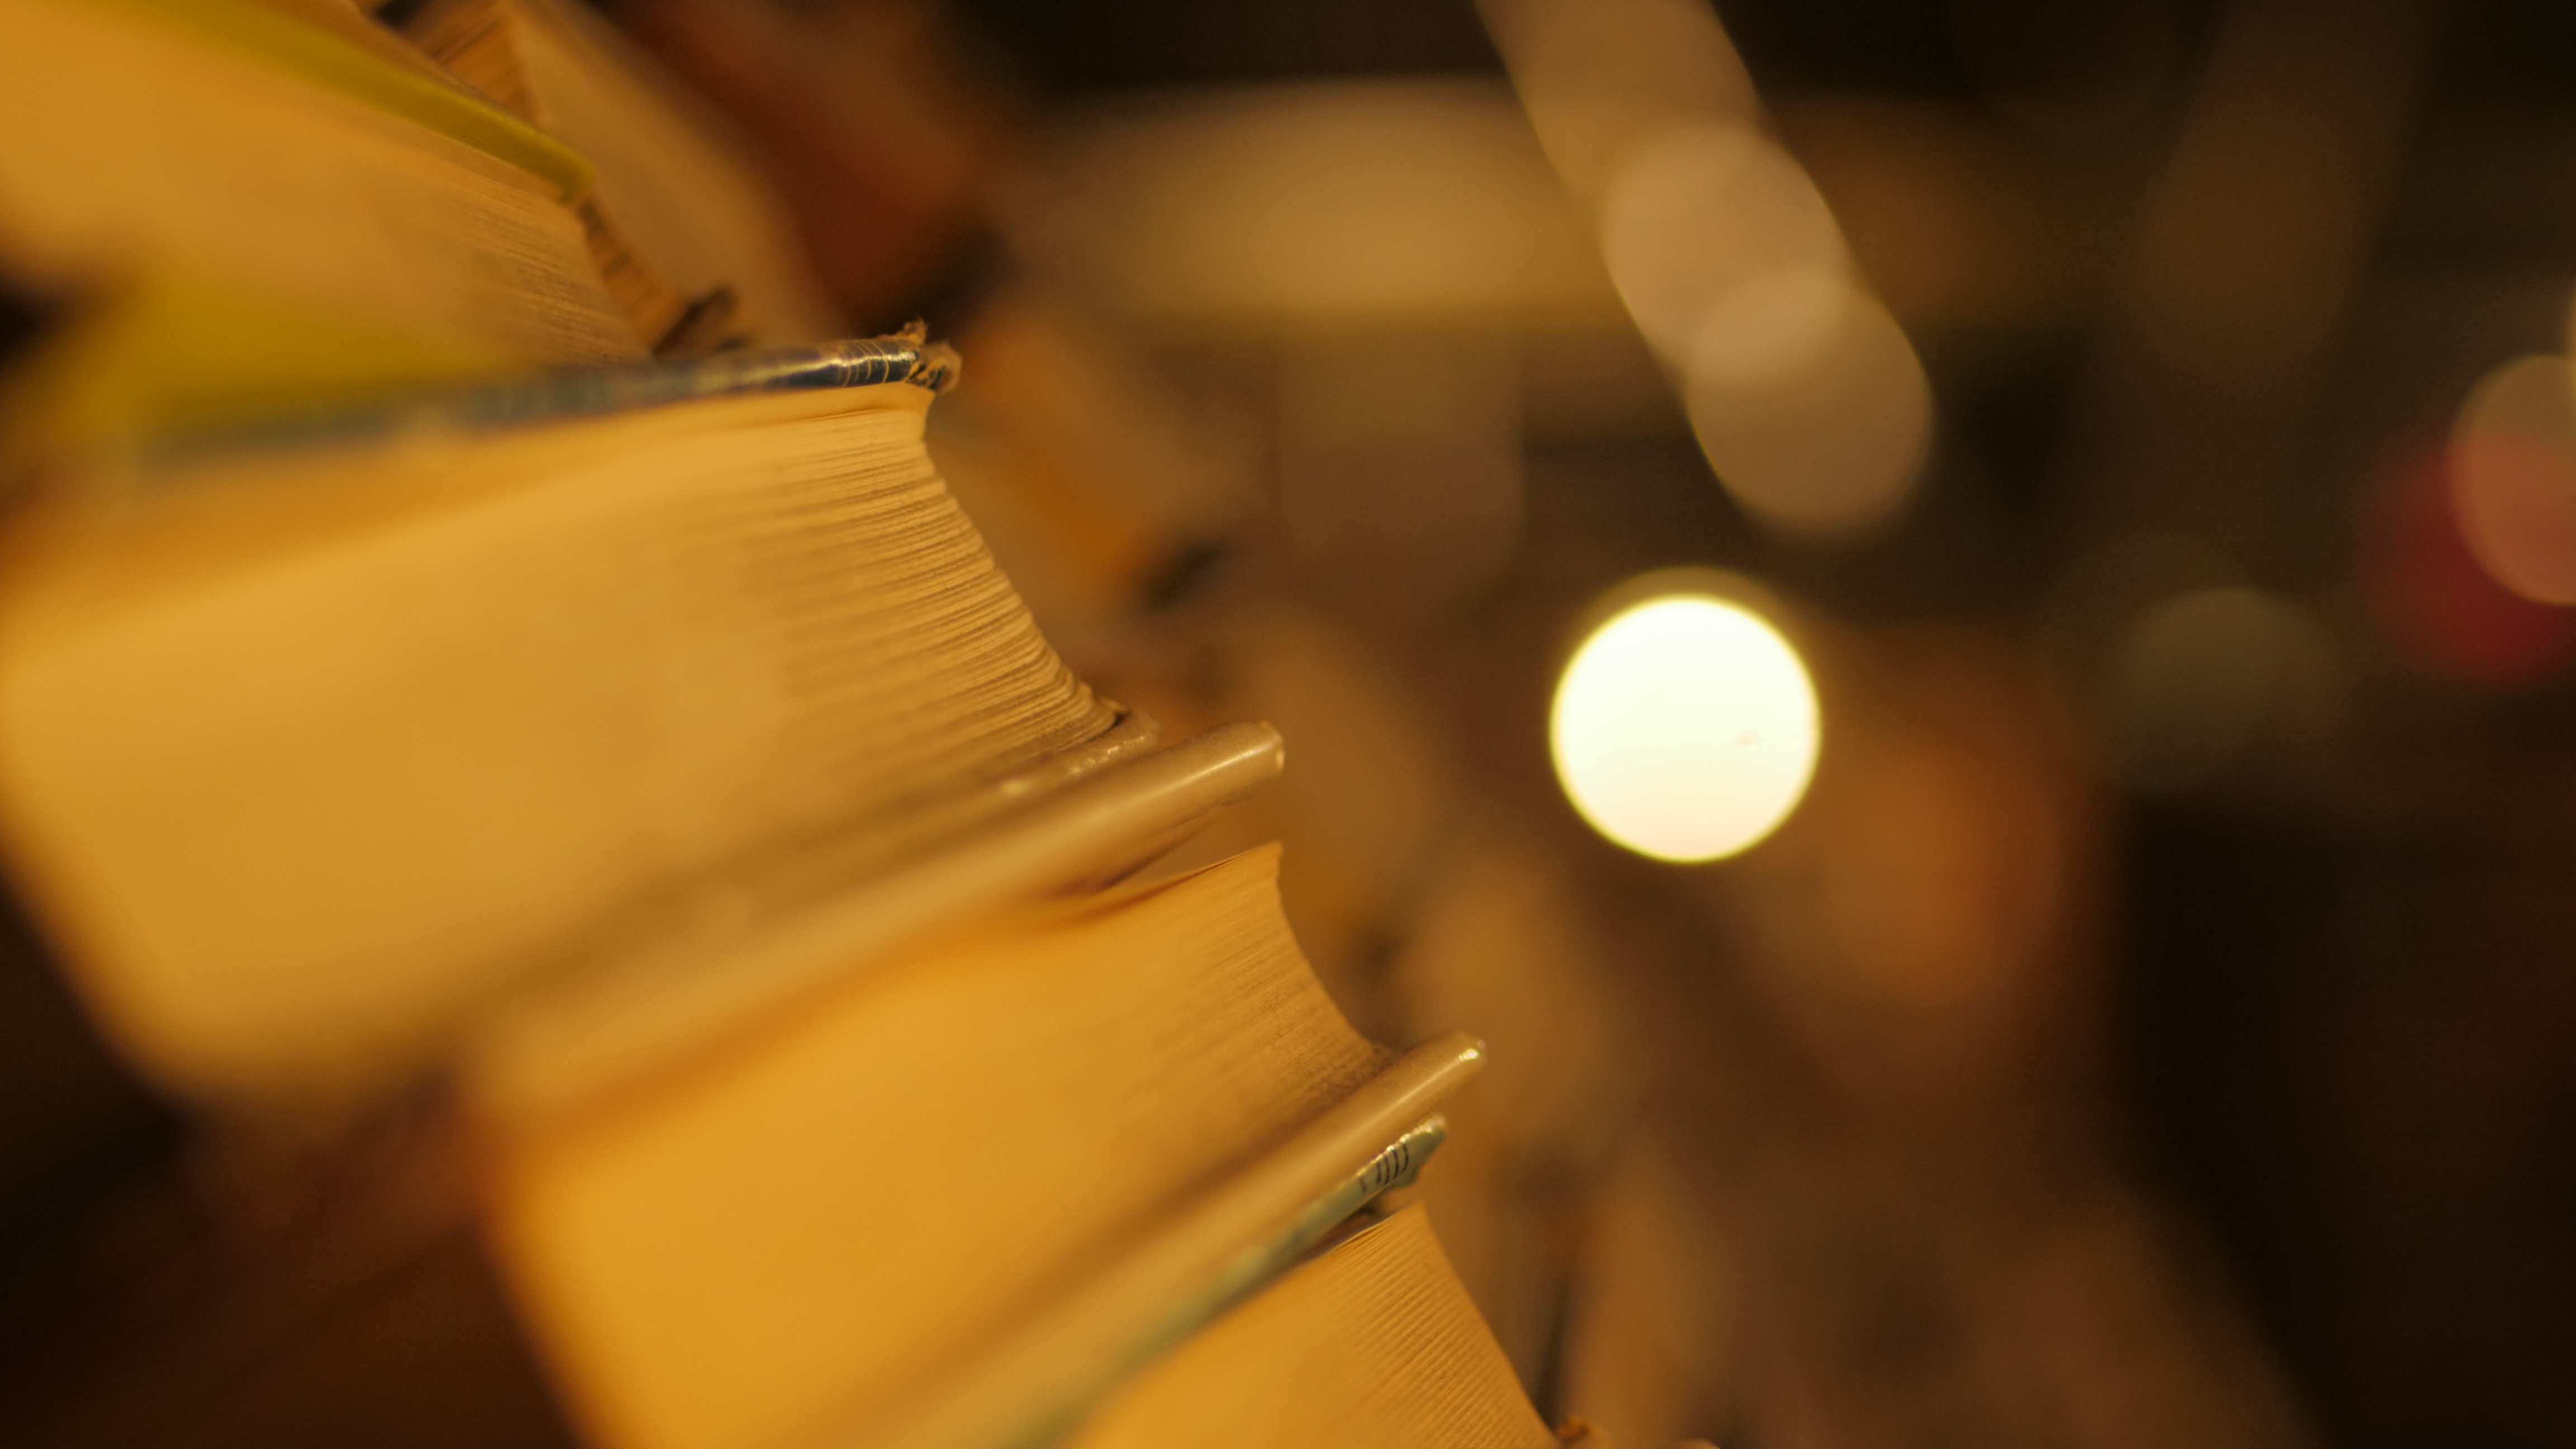
hand, light, sunlight, color, yellow, lighting, close up, shape, macro photography, string instrument